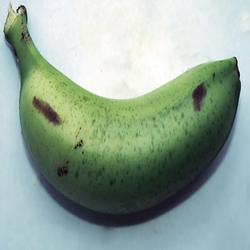
Label: Banana